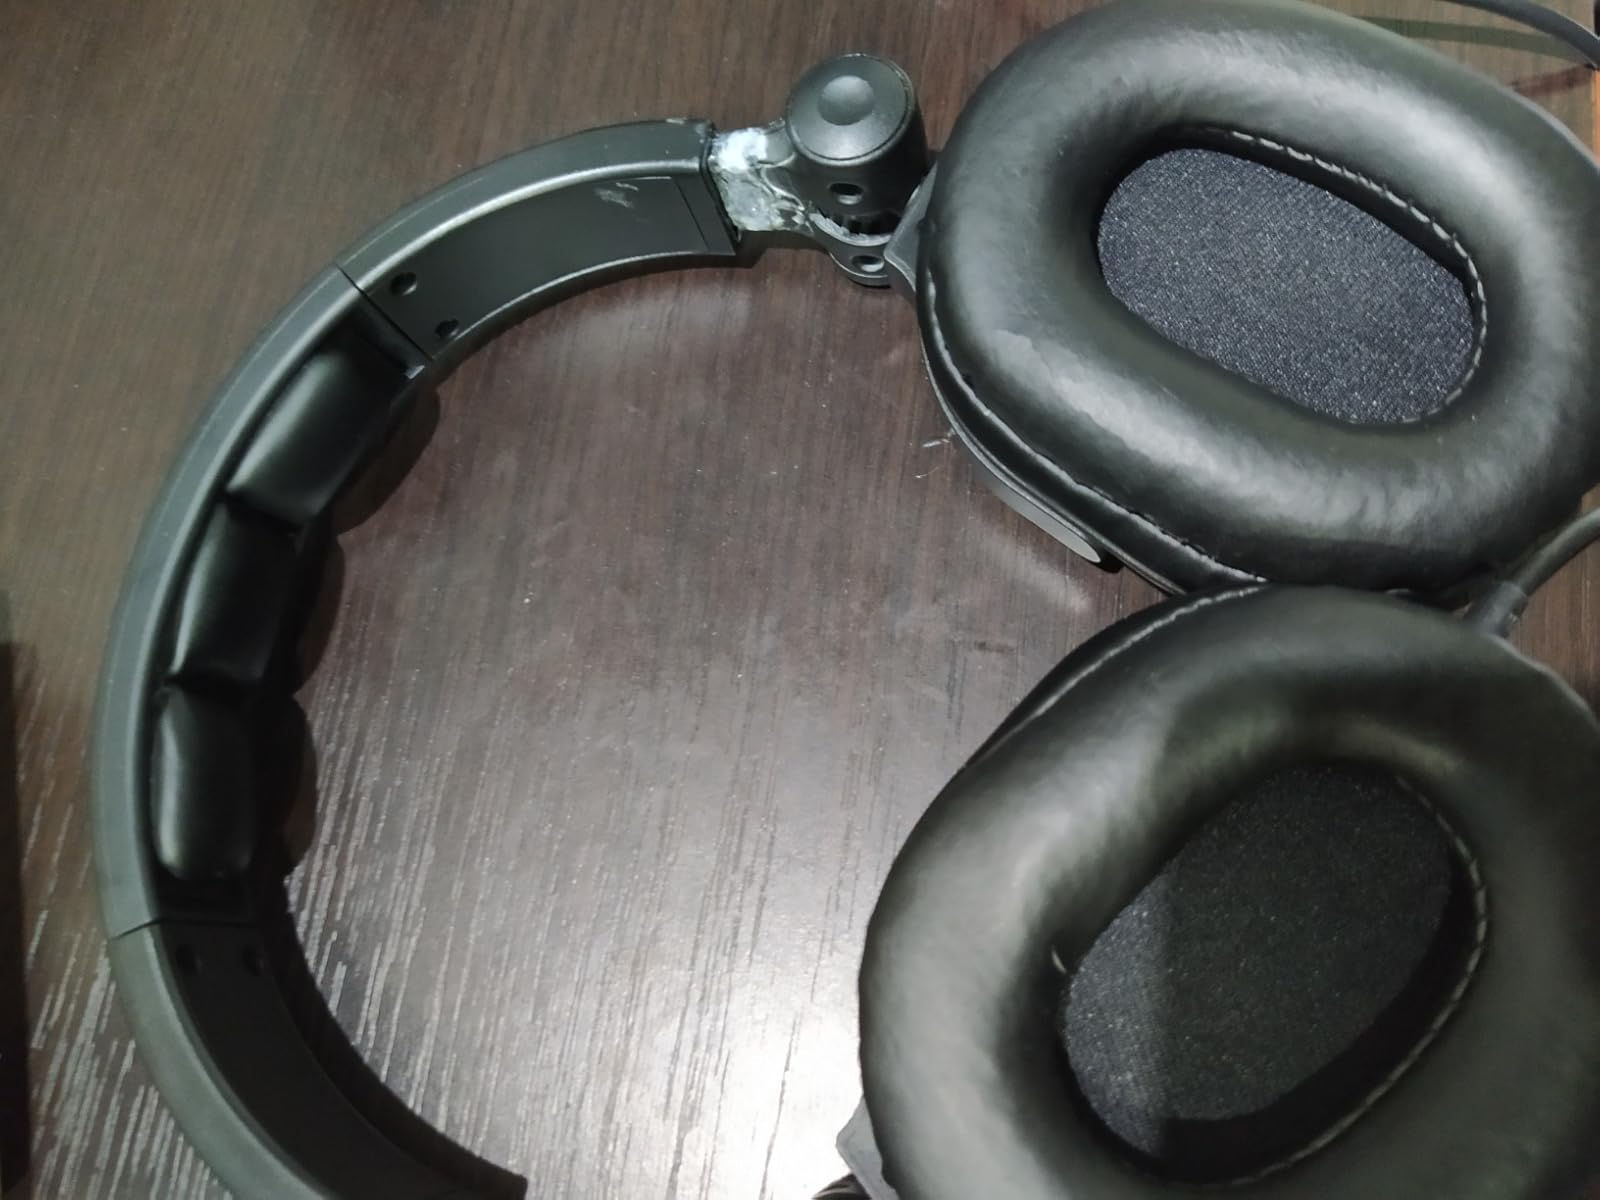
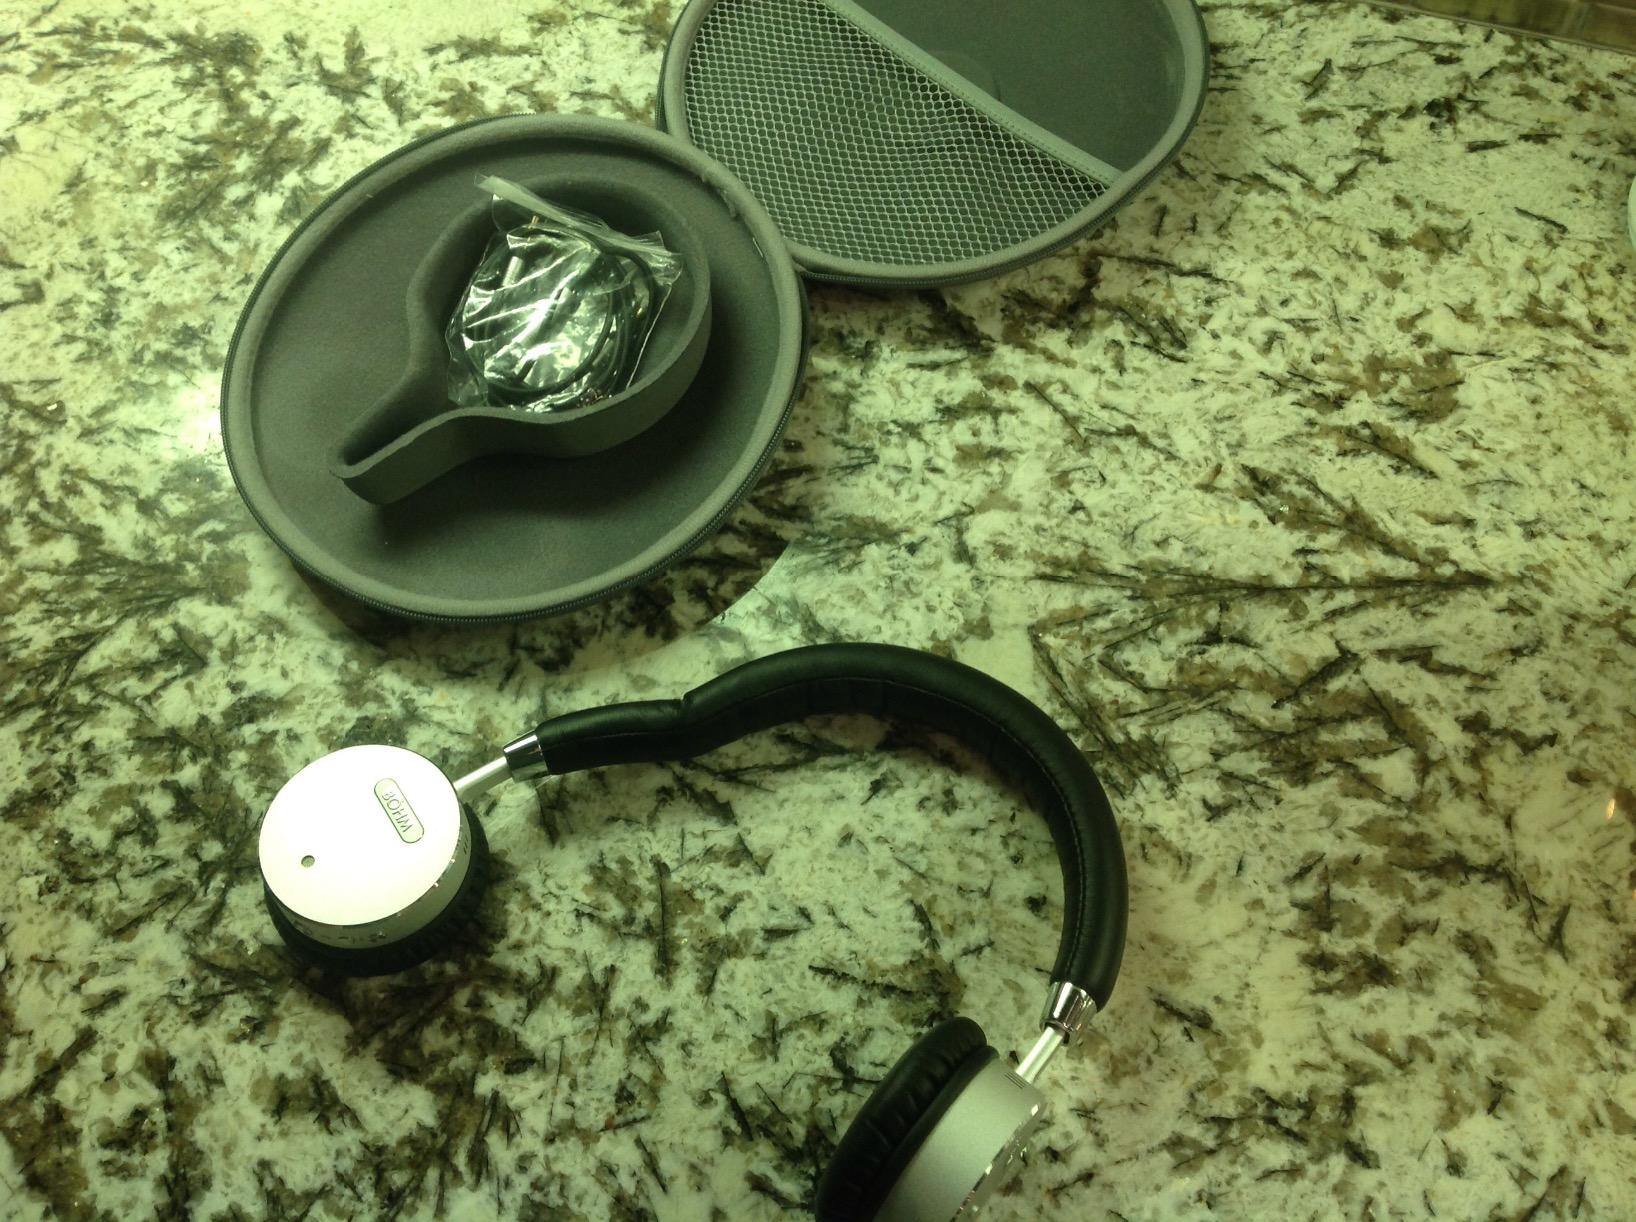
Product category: headphones
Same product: no